FC Mauerwerk

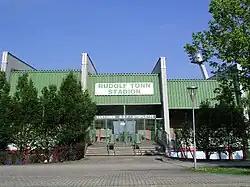
Entrance of the Rudolf-Tonn-Stadion, new stadium of Karabakh Wien from 2018

As master of the league of the viennese city, a rose in the regional league. Since September 2017, the football department has been transferred to "FC Karabakh Wien GmbH". Since February 2018 leading the first team to play their home games at the Rudolf-Tonn-Stadion in Schwechat from.